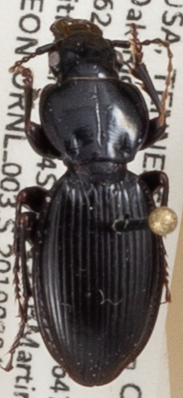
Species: Cyclotrachelus fucatus
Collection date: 2019-09-04
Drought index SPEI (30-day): -0.026
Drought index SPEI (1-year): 2.09
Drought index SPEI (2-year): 2.09